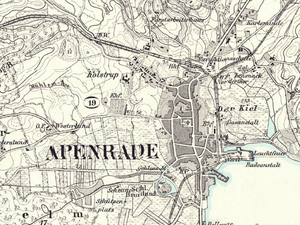
Aabenraa Amts Jernbaner / Strækningsdata
Aabenraas banegårde
Aabenraa Amts Jernbaner var et jernbaneselskab, som anlagde og drev to smalsporede jernbanestrækninger fra Aabenraa: til Gråsten fra 1899 og til Løgumkloster fra 1901. Banerne blev anlagt, mens Sønderjylland tilhørte Tyskland, og selskabet hed oprindeligt Kleinbahnen des Kreises Apenrade. Banerne blev nedlagt i 1926.